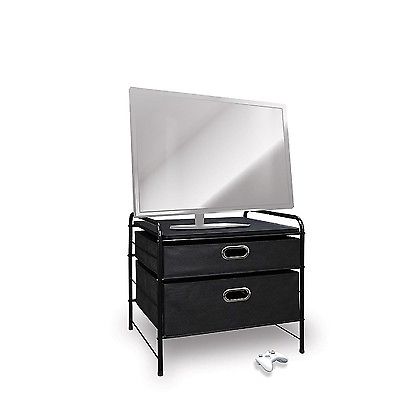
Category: cabinet